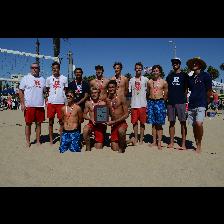
Label: Human